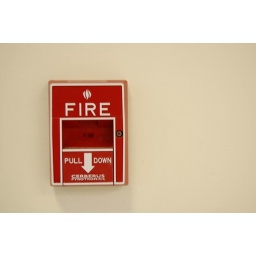
a random fire alarm in my office building on the way home